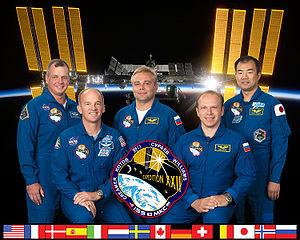
L'Expédition 22 est le 22ᵉ roulement de l'équipage permanent de la Station spatiale internationale (ISS). Cette expédition commence officiellement le 24 novembre 2009 peu avant le départ le 1ᵉʳ décembre, de 3 des membres de l'équipage de l'Expédition 21. Durant 3 semaines, l'équipage est réduit à 2 personnes pour la première fois depuis la mission de la navette spatiale STS-114 en 2006. Le commandant Jeff Williams et l'ingénieur de vol Maxime Souraiev sont rejoints par le reste de l'équipage le 22 décembre 2009.